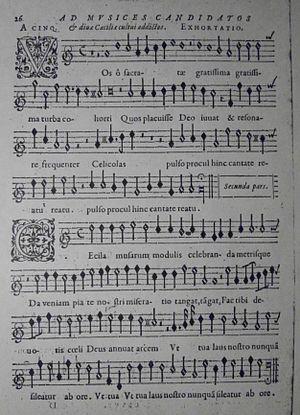
Une page perdue des ""Offici divae Ceciliae"" par Abraham Blondet (1610). Paris BNF (Mus.)."
Abraham Blondet [Blondel] est un musicien et compositeur français, actif à Paris à la fin du XVIᵉ siècle et au début du XVIIᵉ. Il a notamment été maître de musique de Notre-Dame de Paris.